Mozart Monument, Vienna

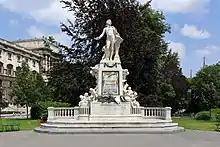
The monument in the Burggarten

The Mozart Monument is a monument located in the in the Innere Stadt district of Vienna, Austria since 1953. It is dedicated to composer Wolfgang Amadeus Mozart (1756–1791).